Packard

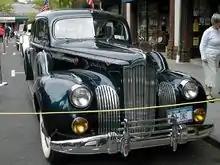
1941 180 Formal Sedan

Packard was still the premier luxury automobile, even though the majority of cars being built were the Packard One-Twenty and Super Eight model ranges. Hoping to catch still more of the market, Packard issued the Packard 115C in 1937, powered by a Packard six-cylinder engine. The decision to introduce the "Packard Six", priced at around $1200, was in time for the 1938 recession. This model also tagged Packards as something less exclusive than they had been in the public's mind and in the long run hurt Packard's reputation of building some of America's finest luxury cars. The Six, redesignated 110 in 1940–41, continued for three years after the war.